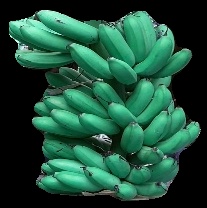
Variety: rasbale
Grade: grade1